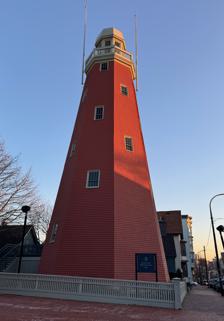
Building: Portland Observatory
Country: United States of America
Year built: 1807
United States historic place Portland Observatory U.S. National Register of Historic Places U.S. National Historic Landmark The Portland Observatory in 2024 Location 138 Congress St Portland, Maine Coordinates 43°39′55″N 70°14′54″W / 43.66528°N 70.24833°W / 43.66528; -70.24833 Area less than one acre Built 1807 NRHP reference No. 73000122 Significant dates Added to NRHP April 24, 1973 Designated NHL February 17, 2006 The Portland Observatory is a historic maritime signal tower at 138 Congress Street in the Munjoy Hill section of Portland , Maine .  Built in 1807, it is the only known surviving tower of its type in the United States .  Using both a telescope and signal flags, two-way communication between ship and shore was possible several hours before an incoming vessel reached the docks.  The tower was designated a National Historic Landmark and a National Historic Civil Engineering Landmark in 2006; it is now managed by Greater Portland Landmarks , a local historic preservation nonprofit. It is open to the public as a museum. Geography Portland has a deep harbor sheltered by numerous islands . Ships entering the harbor are not directly visible from the wharfs , which created problems for merchants trying to prepare for the arrival of cargoes . This problem was solved in 1807 when Captain Lemuel Moody organized the construction of an observatory on Portland's Munjoy Hill , visible from both the open ocean and the wharfs. During the War of 1812 , the observatory was used as a watch tower . About the observatory The 86-foot (26 m) tall observatory (7 stories) is octagonal (to lessen wind pressure on each side) and lighthouse -shaped, with a fieldstone base of heavy loose rocks, and stands 222 feet (68 m) above sea level . There is no basement but the rock ballast in the bottom floor and octagonal design have kept the structure steady during storms.  The observatory's 'lantern' ( cupola ) included a P & J Dollond Achromatic Refracting Telescope, which could identify ships 30 miles (48 km) to sea. That telescope disappeared from the observatory in 1939. Portland from the harbor in 1853, showing the observatory at far right Portland Observatory in 1936 The observatory has been renovated numerous times over the years, including a Works Progress Administration renovation in 1939. It was most recently renovated from 1998–2000 to repair damage from moisture and powderpost beetles . This renovation won a 2001 National Preservation Honor Award from the National Trust for Historic Preservation . The center column was not an original feature, and was added in the 1939 renovation.  In 2014 additional repairs to the windows and shingles were underway. The observatory was placed on the National Register of Historic Places in 1972. In 2006, the observatory was made a National Historic Landmark and a National Historic Civil Engineering Landmark . Past operation The Portland Observatory is the only remaining maritime signal station in the United States. Tower operations were paid with annual fees collected from shipping merchants, who purchased the right to have their flags stored in the building and hoisted up its flagstaffs when their ships were sighted. A telephone was eventually installed, extending the tower's function until 1923, when the reliability of engine powered vessels and communication by radio made it obsolete. In 1937 the tower was turned over to the city. Between the time of its closure and the 1990s, the building was often unlocked and popular among area children. Some older area residents have fond memories of playing in the building and the initials some of them carved into the wood are still visible. The latest major restoration left as much of the original wood as possible in place.  This is distinguished by its dark stain while the replacement wood was left its original lighter color. Current operation Greater Portland Landmarks , a non-profit organization , maintains the building. Guided tours with discussion about the history of the building and the neighborhood are provided by volunteer docents from Memorial Day to Columbus Day for a small fee. On very clear days the view from the cupola's balcony extends from the seaward horizon as far inland as Mount Washington . See also List of towers List of National Historic Landmarks in Maine National Register of Historic Places listings in Portland, Maine References